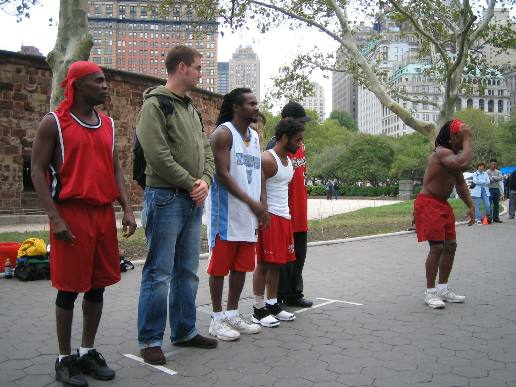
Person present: Yes